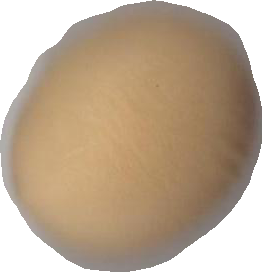
Variety: Grobogan